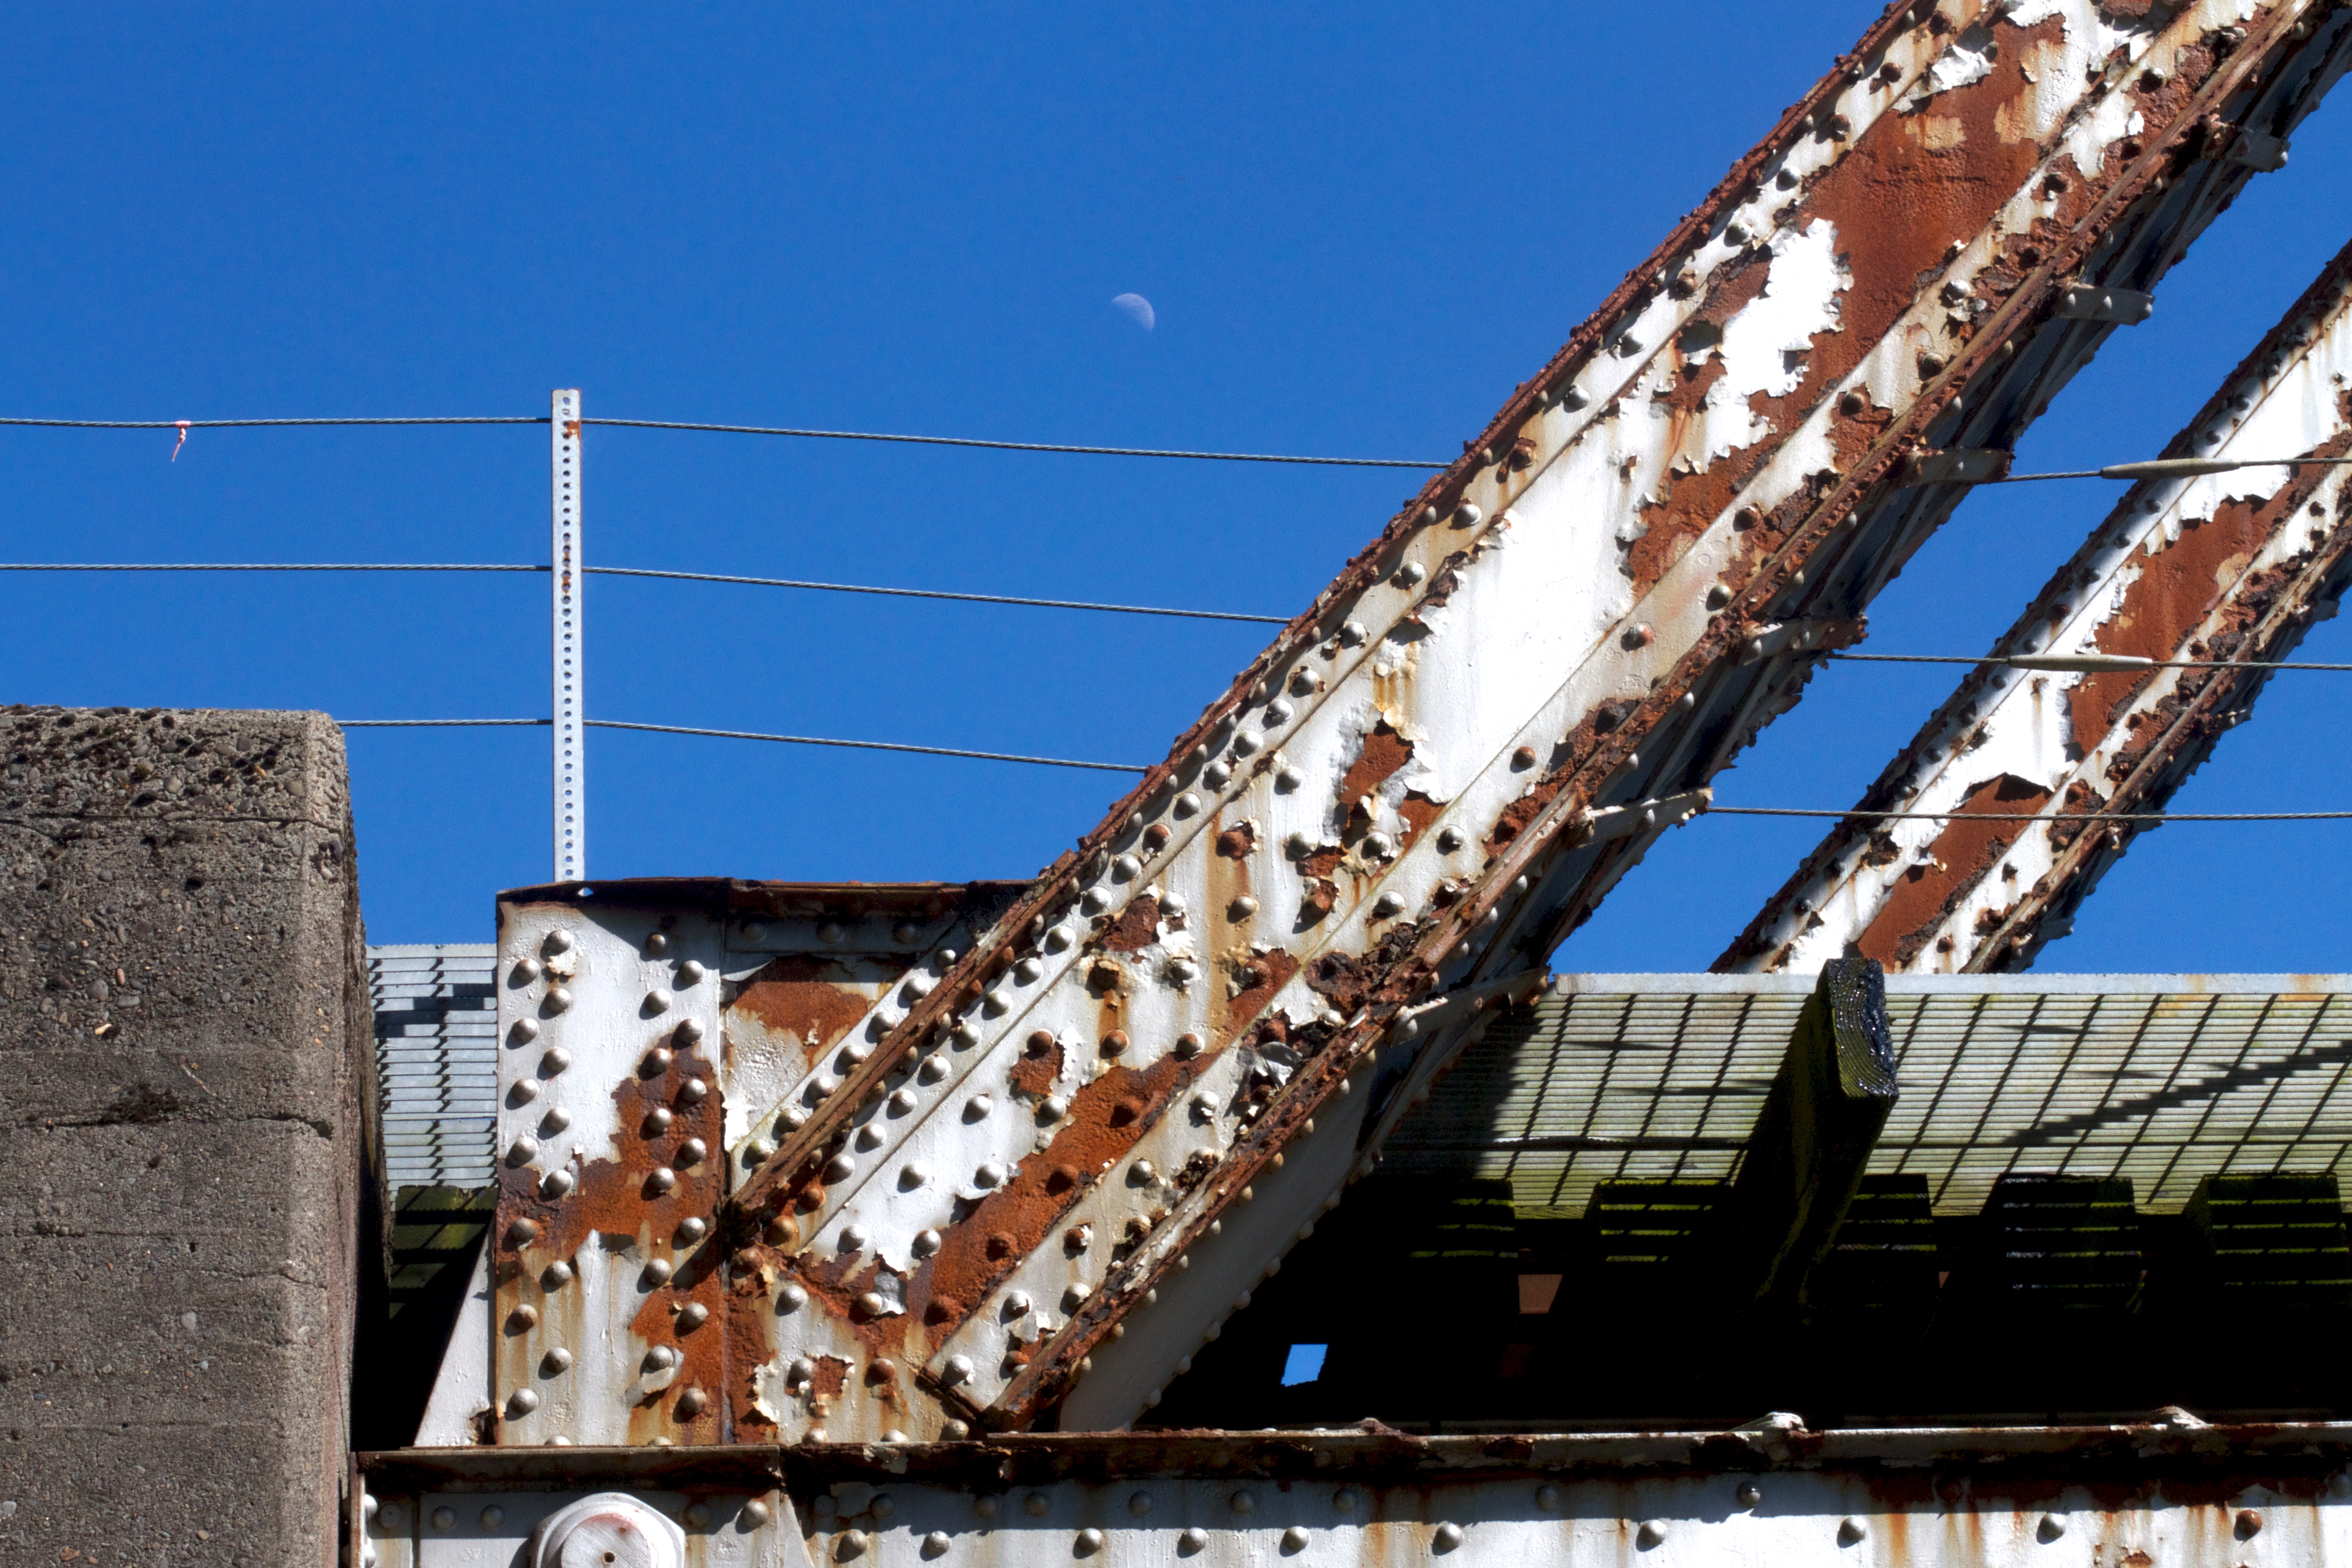
architecture, structure, roof, facade, stadium, urban area